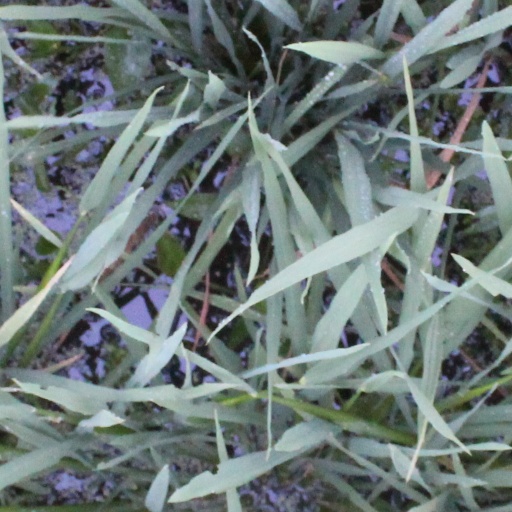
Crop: rice